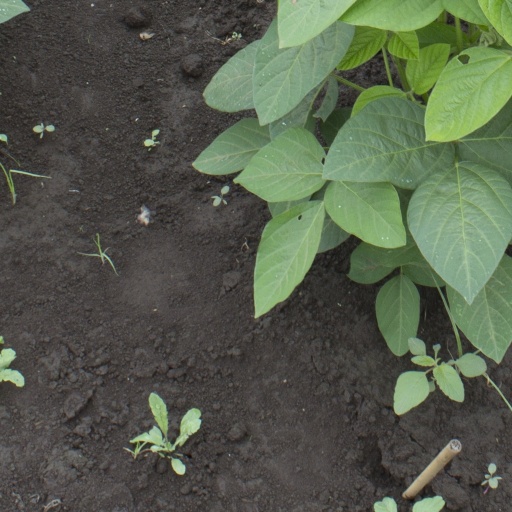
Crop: soybean